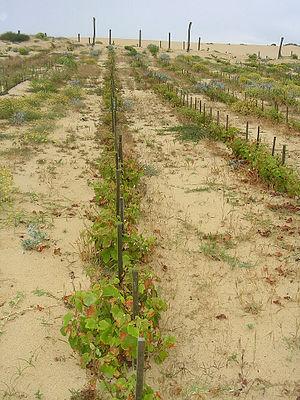
Le sables-de-l'océan est un vin issu du vignoble des « sables de l'océan », qui s'étend sur une frange littorale du département des Landes, de Lit-et-Mixe au nord à Capbreton au sud.